Daniel Van Voorhis

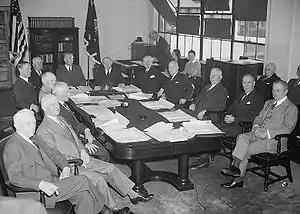
Army and corps area commanders meet with Secretary of War and Chief of Staff in Washington, D.C., Dec. 1, 1939 to plan intensive training of the army for the next six months. Major General Daniel Van Voorhis, commanding the Fifth Corps Area, is sat second on the left.

In 1930 Van Voorhis was appointed to command the Army's new experimental mechanized force, first called the 1st Cavalry Regiment (Mechanized), and later the 7th Cavalry Brigade (Mechanized), receiving promotion to brigadier general. The organization he created and the tactics he developed were vital to the Army's transformation into the modern, mobile armor and mechanized infantry force that was successful in World War II, and with Adna R. Chaffee Jr. he is recognized as a founder of the Army's Armor branch.